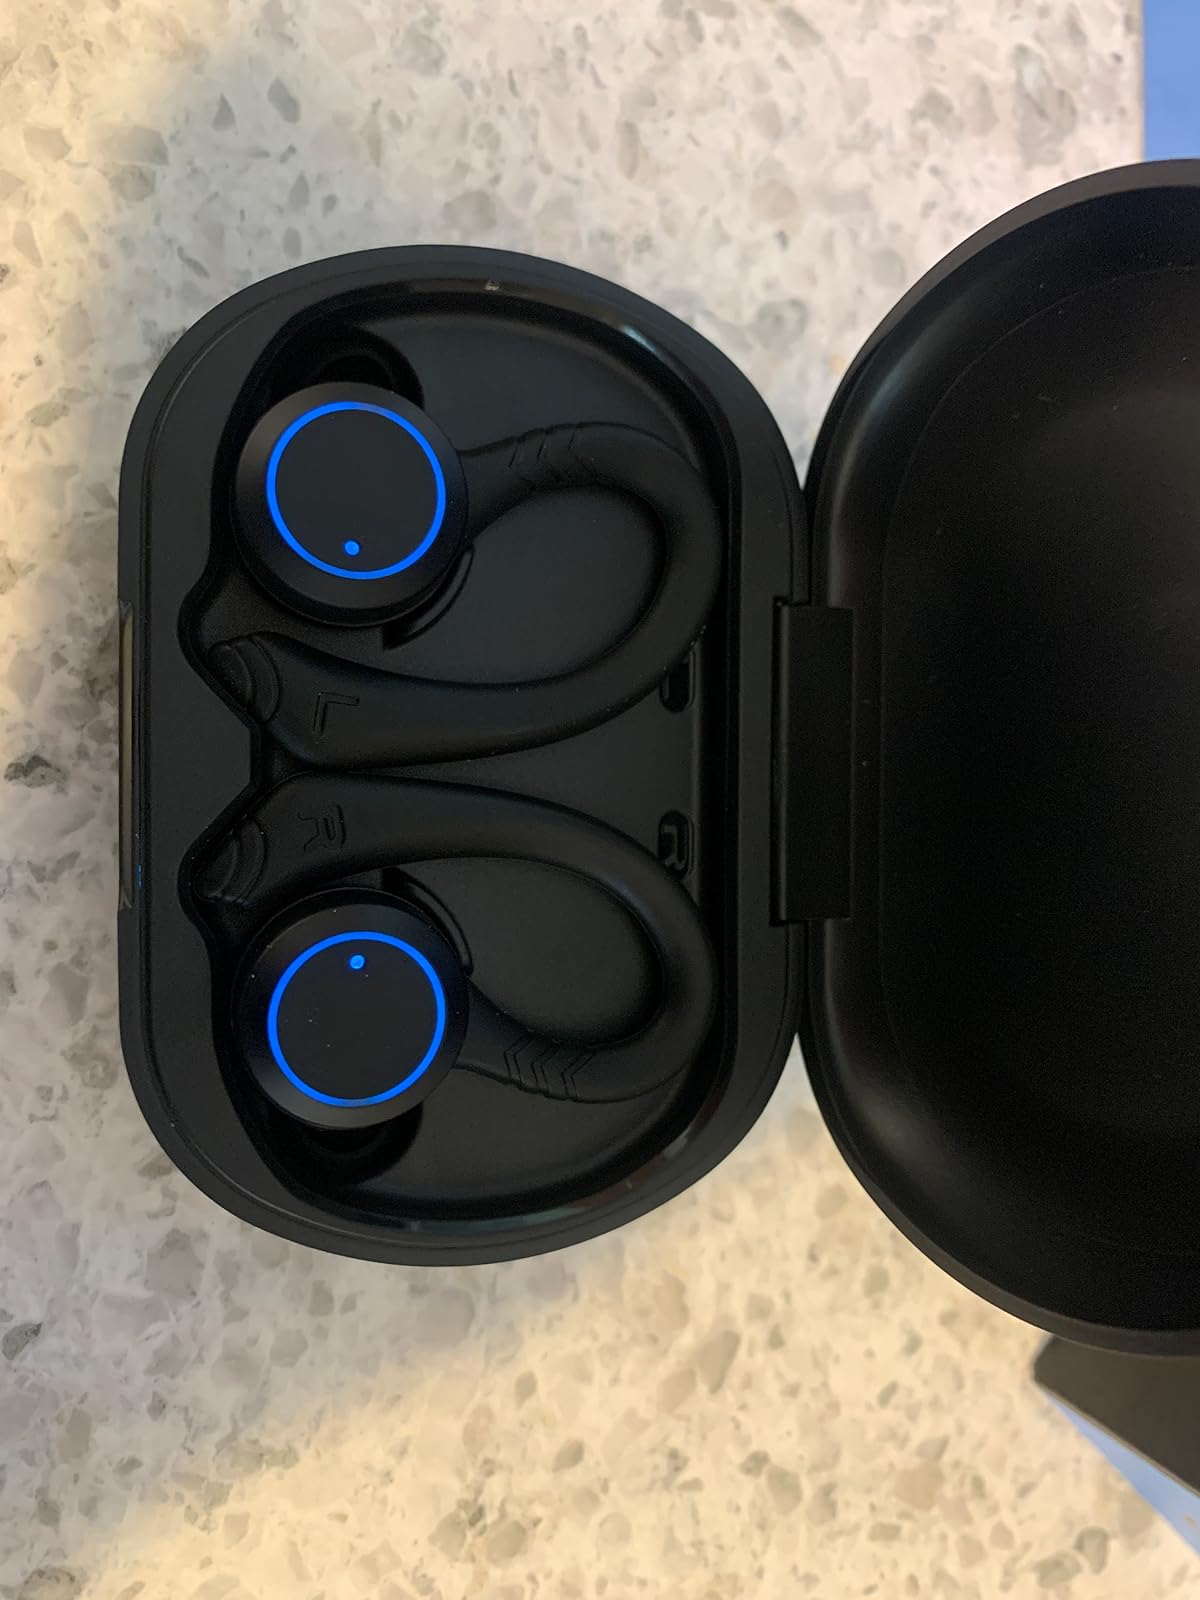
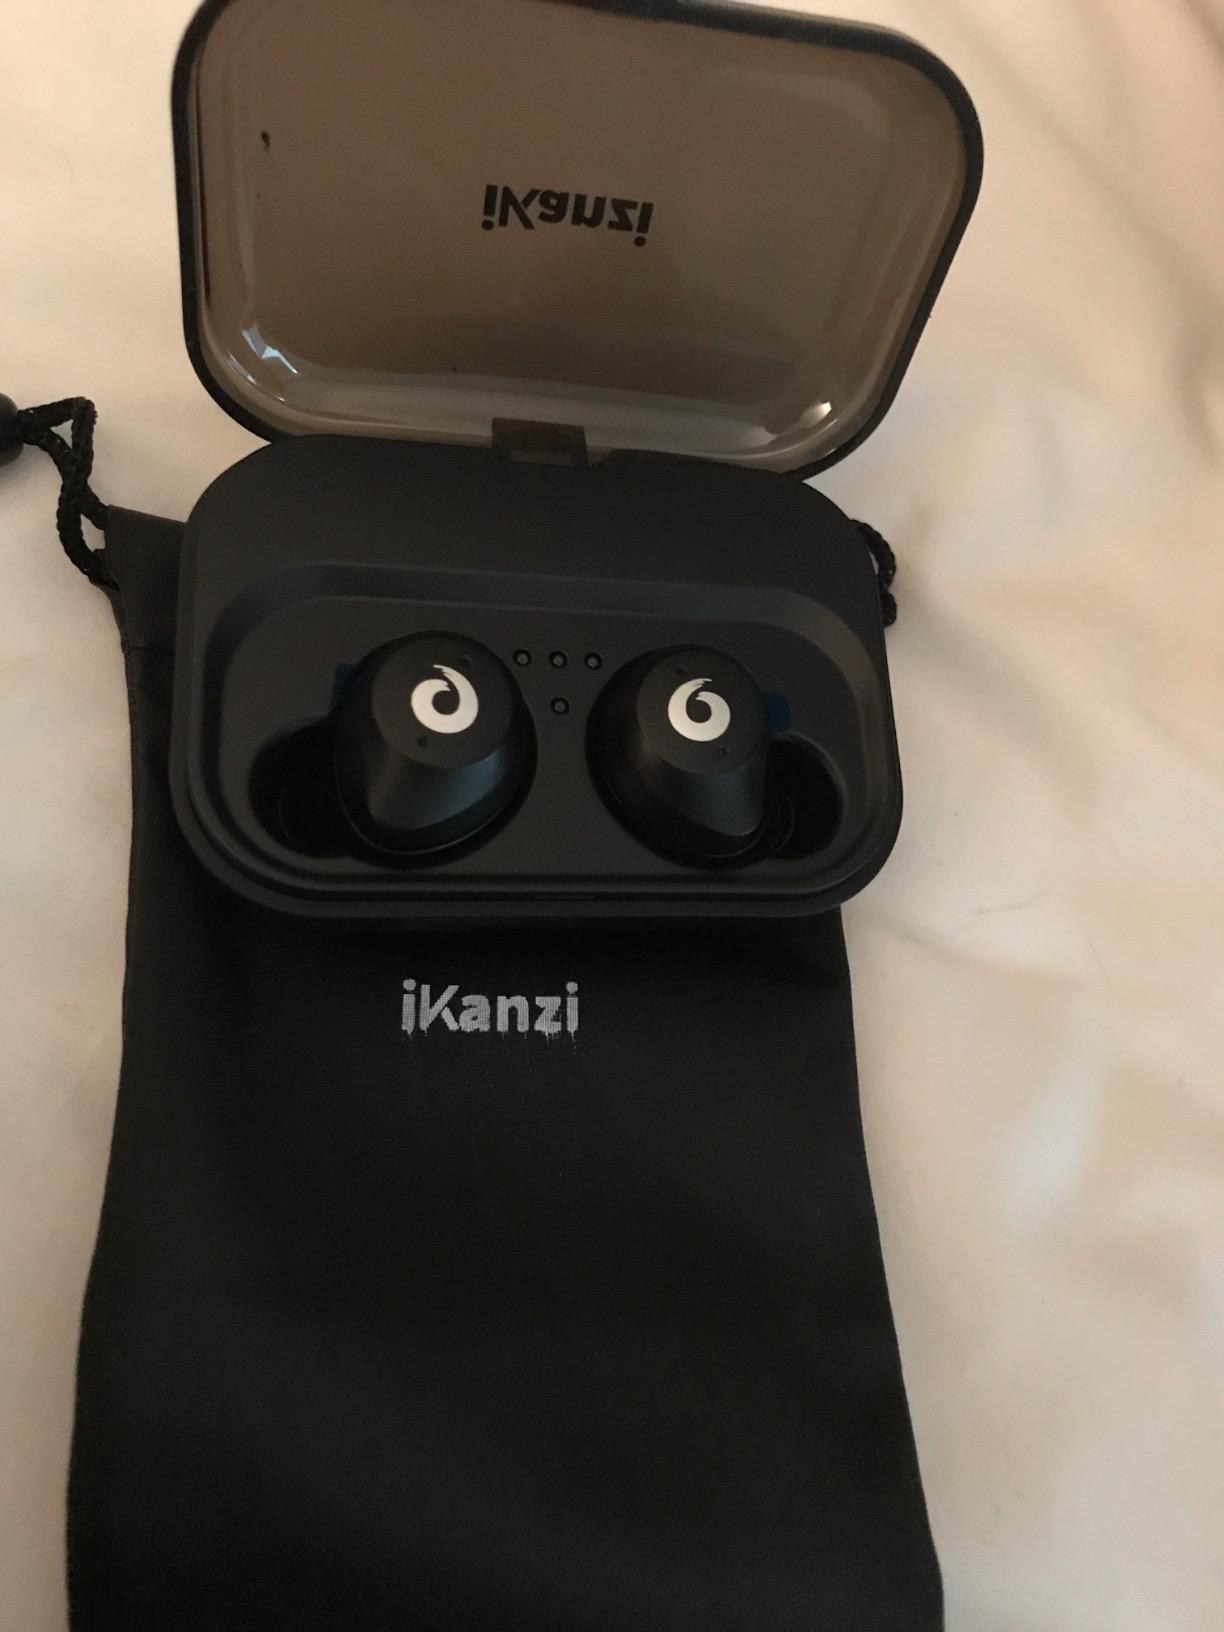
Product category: earbuds
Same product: no